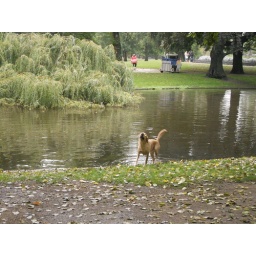
Happy dog leaving the cold water, in a very cold day, after a nice swimming. Crazy, but very happy, creature ;)